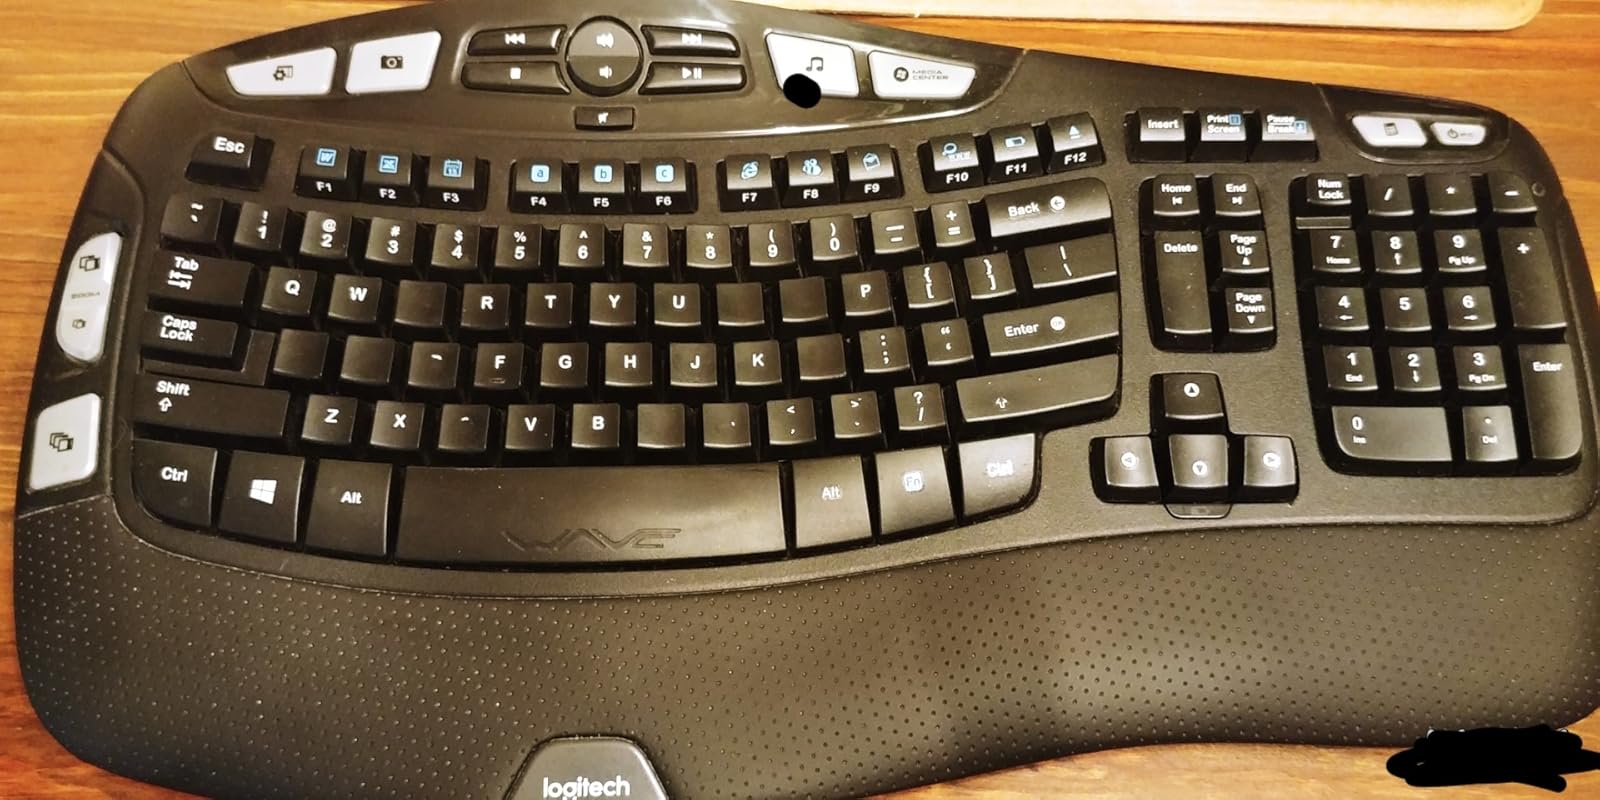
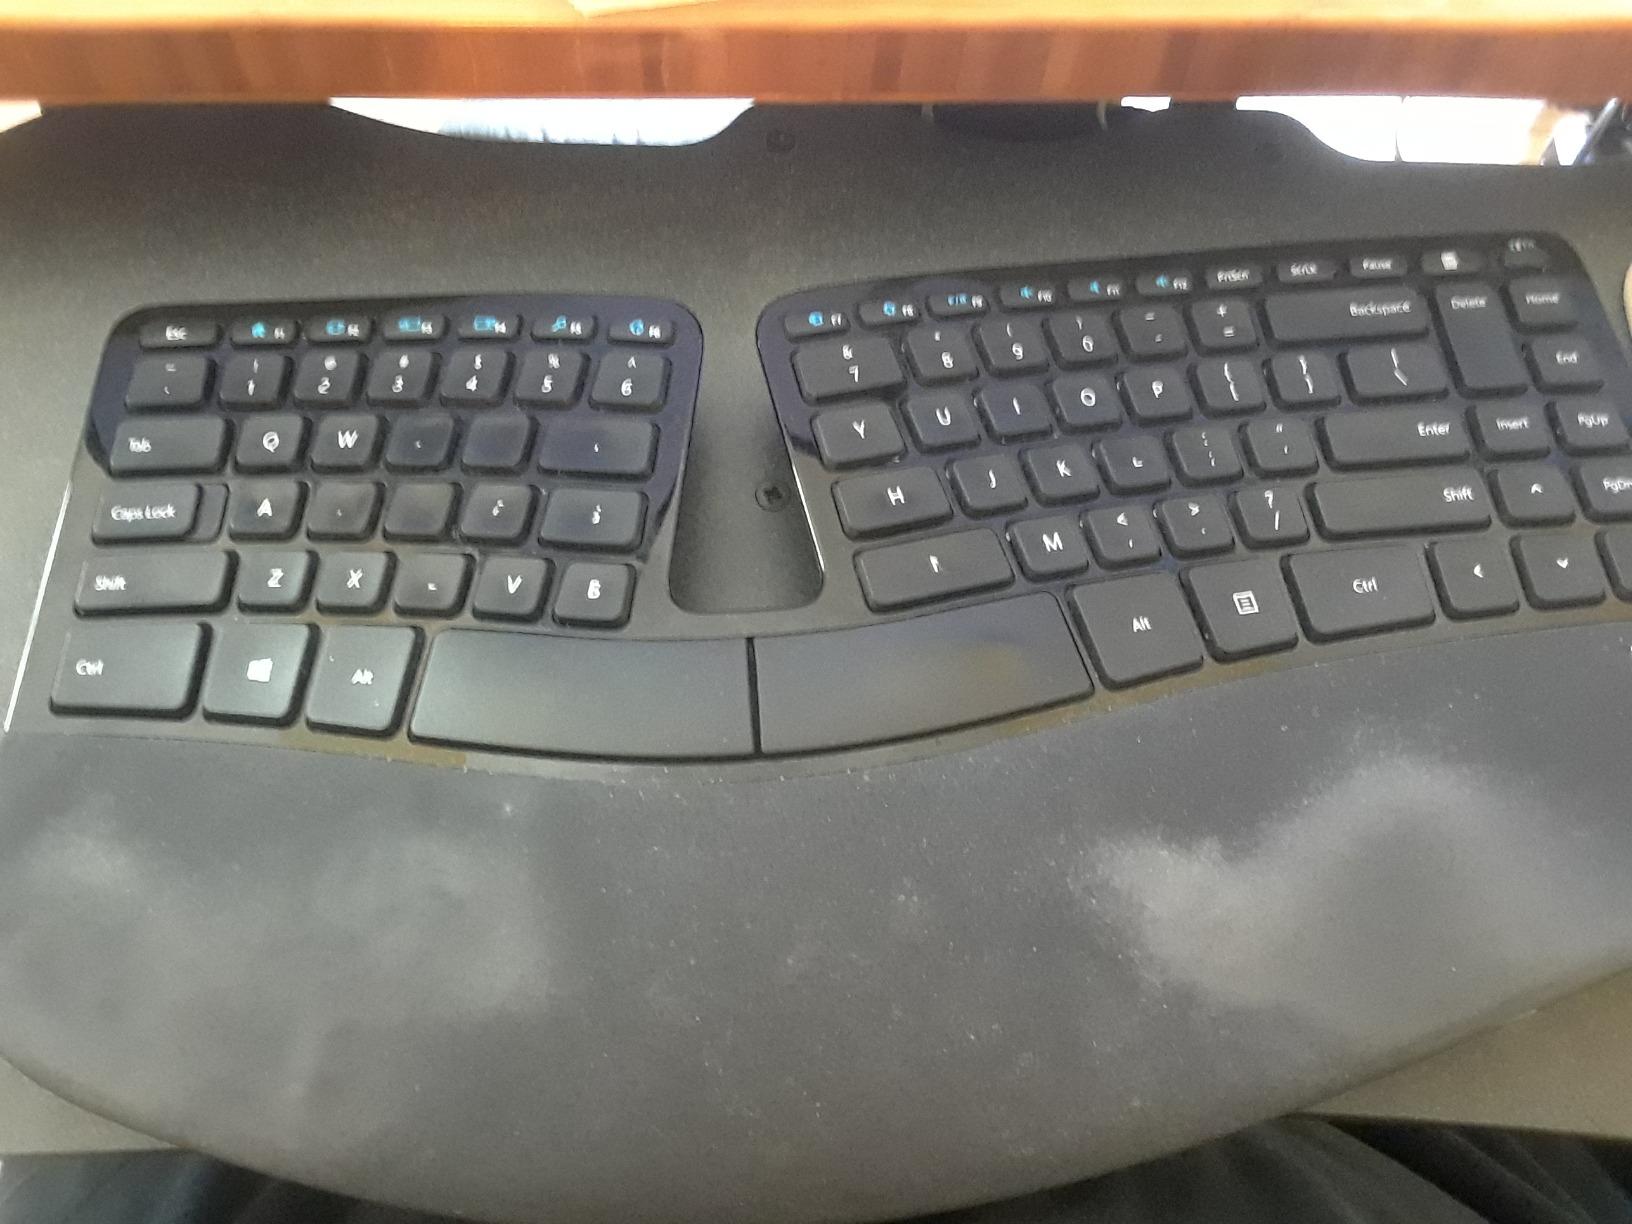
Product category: keyboard
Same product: no